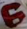
Number: 6